Ford Mustang (fifth generation)

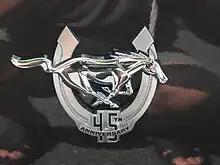
2009 Mustang GT 45th Anniversary Badge

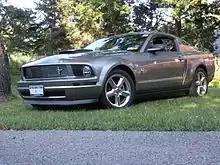
2009 Mustang GT 45th Anniversary Edition (with custom quarter window louvers)

Features of the 2009 Mustang include a glass top roof option, as well as special 45th Anniversary badging to commemorate the original Mustang's launch in 1964. A total of 46,420 were built. Satellite radio was standard on premium interior models, and Deluxe was no longer used to identify base models. This model has the same engine and functional equipment as a basic GT. The 2009 45th Anniversary edition is badged with a Mustang Colt emblem, with the 45th Anniversary logo. It included with an optional hood scoop and polished stainless steel exhaust tips package, rear spoiler, the Ambient Lighting package was now standard and included with the price of the vehicle at no additional cost, and 17-inch polished aluminum wheels were optional (17-inch wheels were standard but this model year used the same silver 5-spoke wheels since 2007).